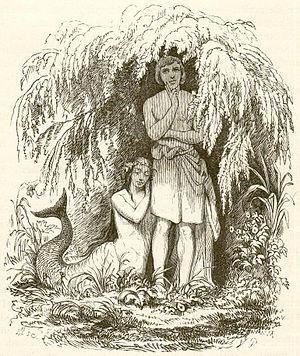
Hans Christian Andersen a écrit environ cent-cinquante contes de fées dont le style, la concision et l'inspiration originale lui ont valu une gloire immédiate dans de nombreux pays, sauf au Danemark, où l'on a tardé à reconnaître son talent.